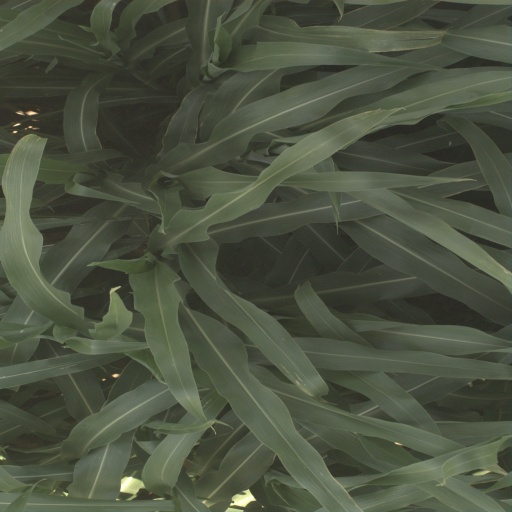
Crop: sorghum